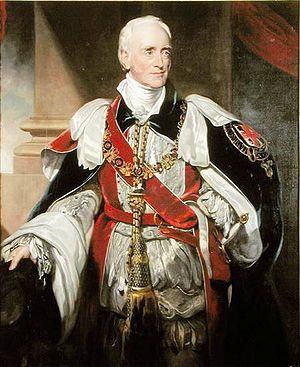
Philip Yorke, 3ᵉ comte de Hardwicke KG, PC, FRS, connu sous le nom de Philip Yorke jusqu'en 1790, était un homme politique britannique.